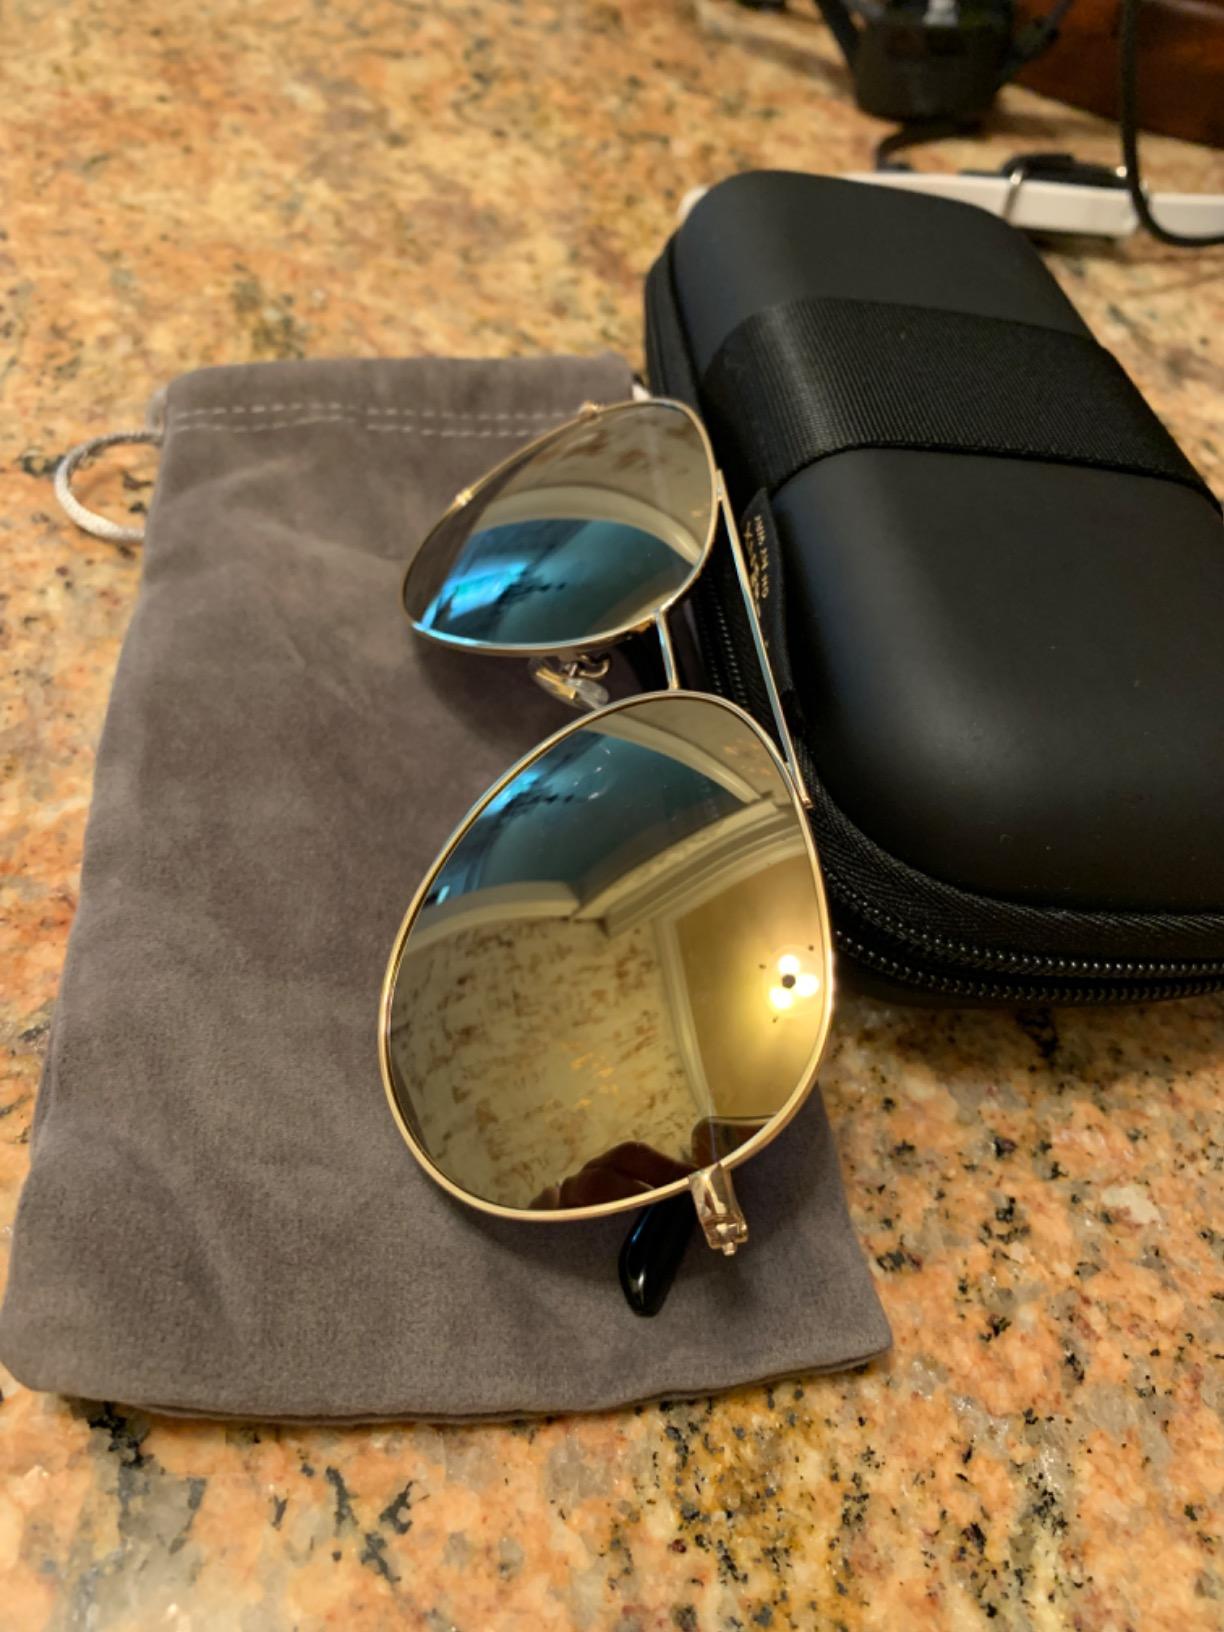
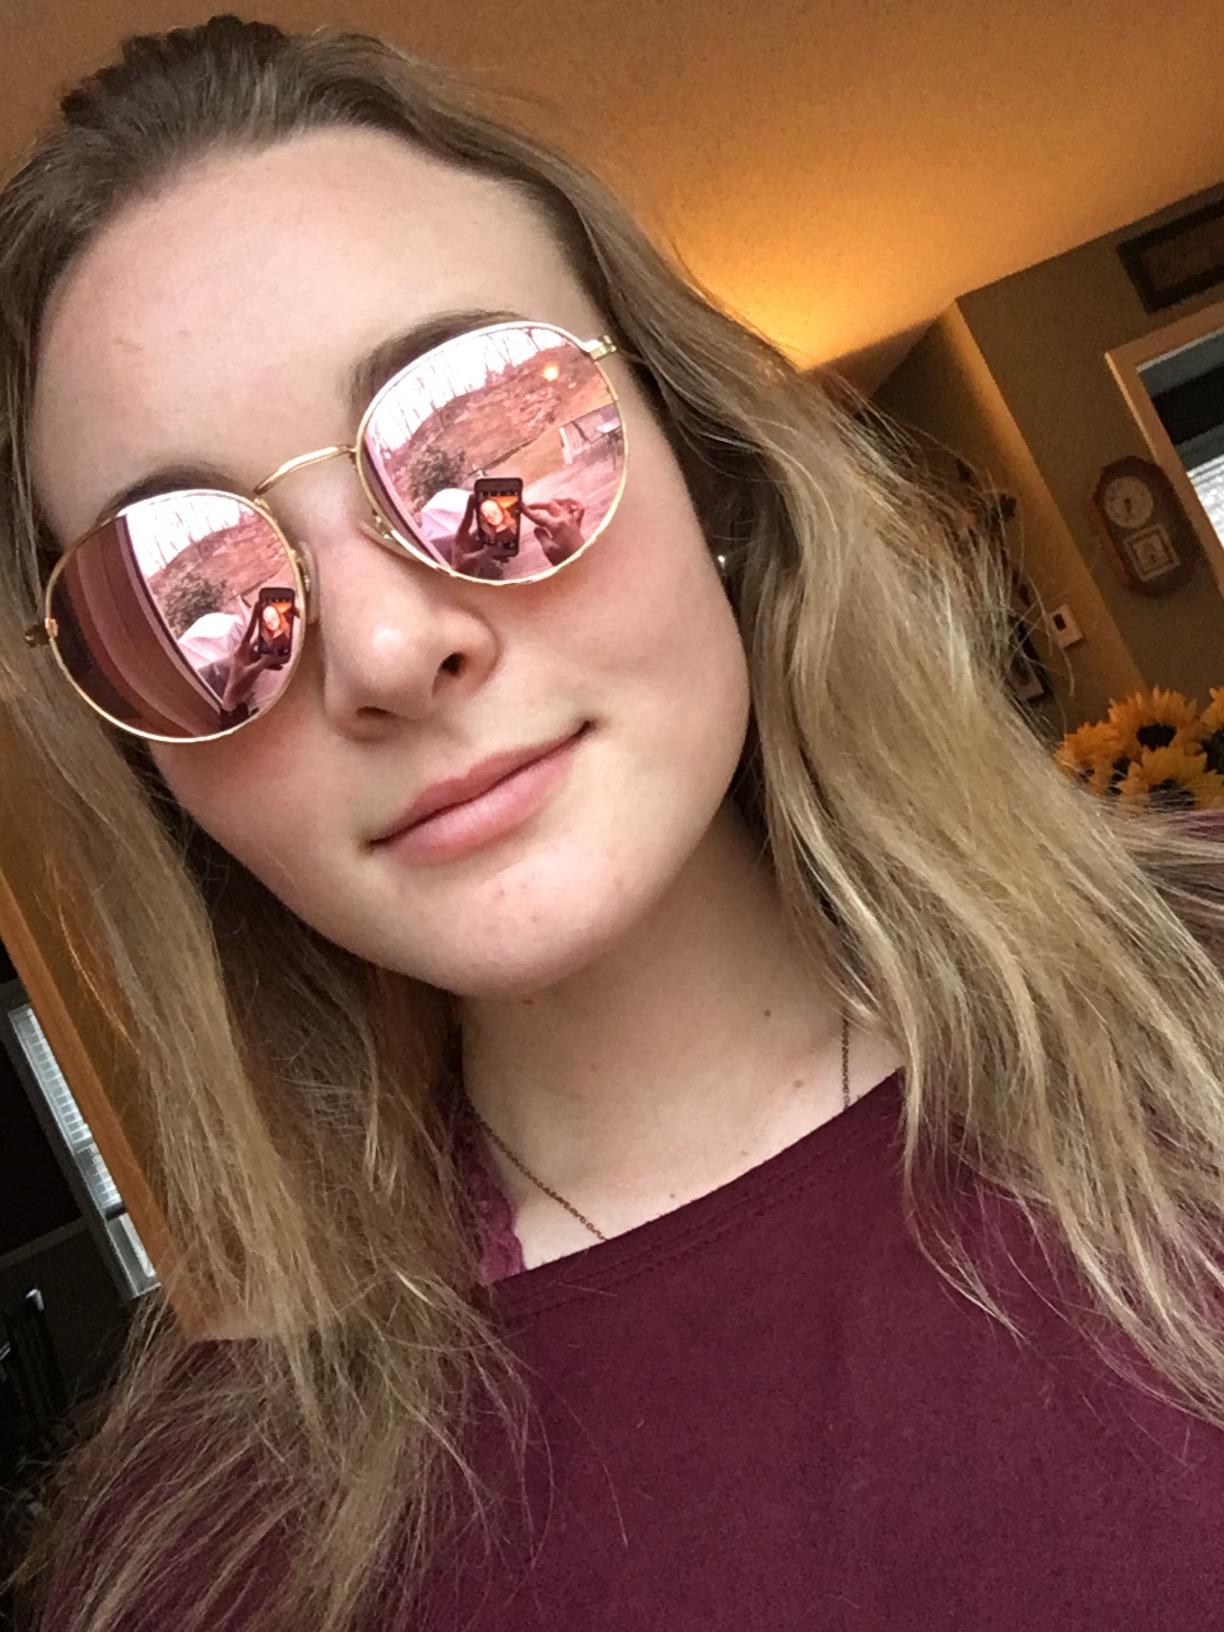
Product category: accessories_sunglasses
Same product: no